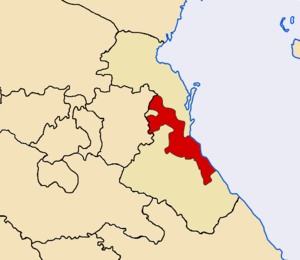
Kumyker
Kumykers bosættelsesområde i Kaukasien
Kumyker er et tyrkisk folk i det nordlige Kaukasus i Republikken Dagestan i Den russiske føderation. De fleste kumyker er sunni-muslimer. Ifølge folketællingen fra 2010 boede der 503.060 i Rusland. Ud over i Dagestan lever der kumykgrupper i Nordossetien, Ingusjetien, Tjetjenien, Rusland og Tyrkiet.